St Peter's church, Caracena

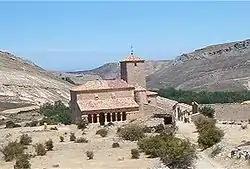

St Peter's church (Spanish: "Iglesia de San Pedro") is one of two Romanesque-style, Roman Catholic churches located in Caracena, Spain. The 12th-century church is most notable for the carvings on the capitals on the columns of the atrium, and in pedestals on the cornice.